J. P. Rizal Avenue

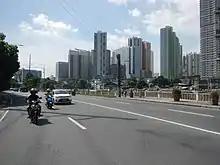
J.P. Rizal Avenue Extension westbound in Cembo, Taguig

The road starts at Pateros Bridge, which connects Taguig and Pateros, as a continuation of Gen. B. Morcilla Street past the Taguig River. It meanders through the residential communities of barangays Comembo, West Rembo, East Rembo, and Cembo. The road continues past Kalayaan Avenue. The Circumferential Road 5 (C-5) then crosses above the avenue; one cannot go into C-5 directly from J.P. Rizal Avenue except when using Kalayaan Avenue as a conduit. It intersects with Lawton Avenue just past the University of Makati campus, which connects it to Bonifacio Global City nearby. The avenue enters Makati at Guadalupe Nuevo as it crosses the San Jose Creek past the Guadalupe ferry terminal.